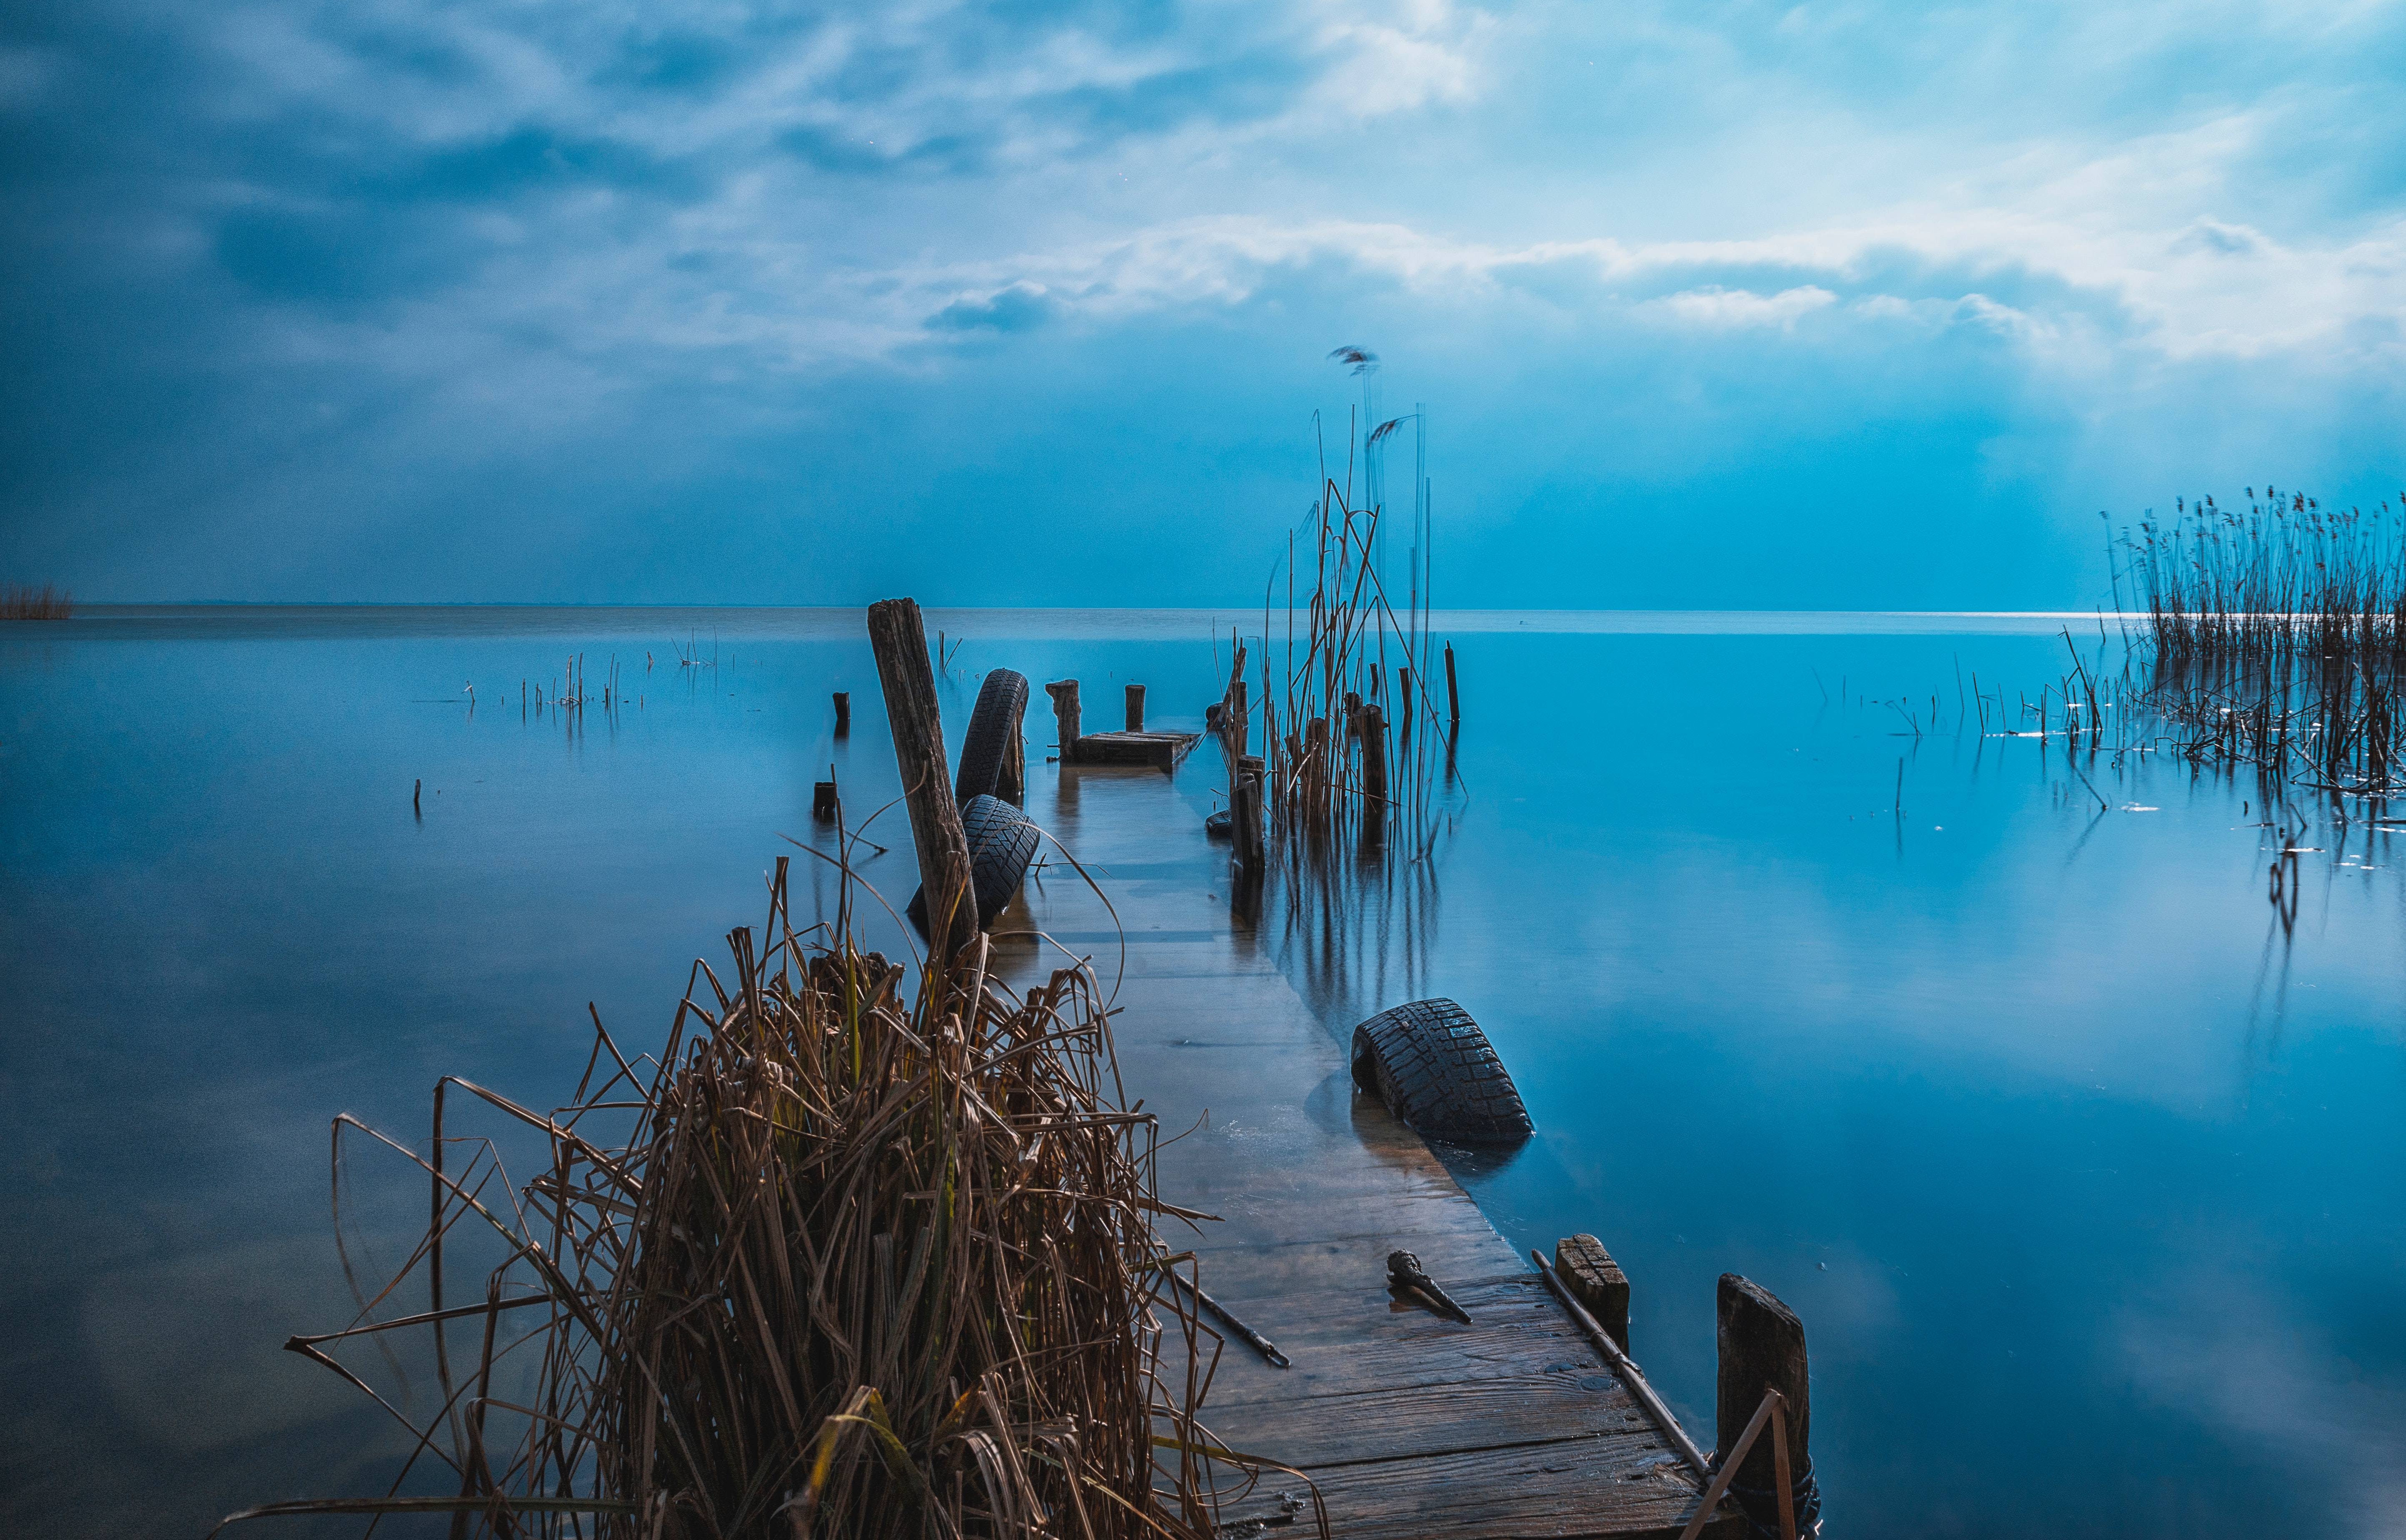
sky, blue, water, nature, natural landscape, reflection, cloud, lake, atmospheric phenomenon, calm, sound, sea, tree, morning, horizon, shore, atmosphere, landscape, ocean, inlet, lagoon, loch, evening, river, lake district, wetland, bank, meteorological phenomenon, reservoir, marsh